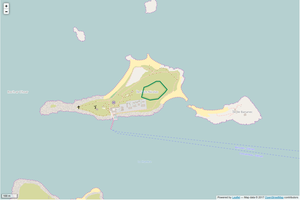
Périmètre de la RNN de Saint-Nicolas des Glénan.
L'île Saint-Nicolas est l'île principale de l'archipel des Glénan au sud de Fouesnant dans le Finistère.
La réserve naturelle nationale de Saint-Nicolas des Glénan est une réserve naturelle nationale de France située en Bretagne sur la commune de Fouesnant dans le département du Finistère. Elle a été créée par un arrêté ministériel en 1974 pour protéger le narcisse des Glénan dans un enclos de 1,53 ha.